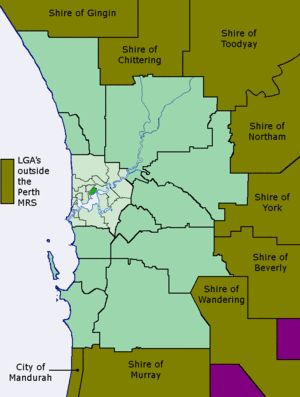
Perth est la capitale de l'État d'Australie-Occidentale. Elle est située dans le Sud-Ouest de l'Australie, en bordure de l'océan Indien et sur les rives du fleuve Swan. Sa population s'élève à 2 059 484 habitants en 2018, ce qui en fait la quatrième ville du pays.